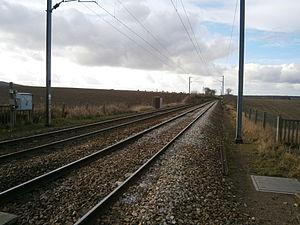
La ligne de Saint-Cyr à Surdon (vue en direction de Surdon), au passage à niveau n° 7, à Saint-Germain-de-la-Grange (78).
La ligne de Saint-Cyr à Surdon est une ligne du réseau ferré national français à écartement standard et double voie. Elle est empruntée par les trains de la relation de Paris-Montparnasse à Granville et par ceux de la ligne N du Transilien de la branche de Paris à Dreux.